Royal Court of Scotland

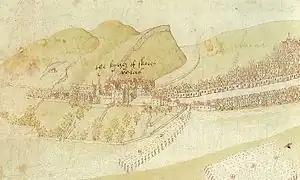
Detail from the so-called 'Hertford sketch' of Edinburgh in 1544, showing Holyrood Palace, described as 'the kyng of Skotts palas' and the main site for council meetings

Little is known about the structure of the Scottish royal court in the period before the reign of David I. Some minor posts that are mentioned in later sources are probably Gaelic in origin. These include the senior clerks of the Provend and the Liverence, in charge of the distribution of food, and the Hostarius (later Usher or "Doorward"), who was in charge of the royal bodyguard. By the late thirteenth century the court had taken on a distinctly feudal character. The major offices were the Steward or Stewart, Chamberlain, Constable, Marischal and Lord Chancellor. The office of Stewart, responsible for management of the king's household, was created by David I and given as an hereditary office to Walter Fitzalan, whose descendants became the House of Stewart. The office was merged with the crown when Robert II inherited the throne. The other major secular posts also had a tendency to become hereditary. The Chamberlain was responsible for royal finances and the Constable for organising the crown's military forces, while the Marishchal had a leadership role in battle. The Chancellor, who was usually a clergyman in the Middle Ages, had charge of the king's chapel, which was also the major administrative centre of the crown, and had control of the letters, legal writs and seals. Under him were various posts, usually filled by clerics, including the custodian of the great seal. From the reign of James III onwards, the post of Chancellor was increasingly taken by leading laymen.